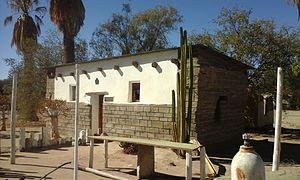
Cet article recense les monuments protégés au titre de monument national de Namibie. La Namibie compte 125 sites et monuments protégés ; 3 monuments ont été déprotégés.
Bethanie est une localité du sud de la Namibie, dans la région du !Karas. Fondée en 1814 pour le compte de la Société missionnaire de Londres par le pasteur allemand Heinrich Schmelen – qui lui donne son nom –, c'est l'une des plus anciennes colonies du pays.